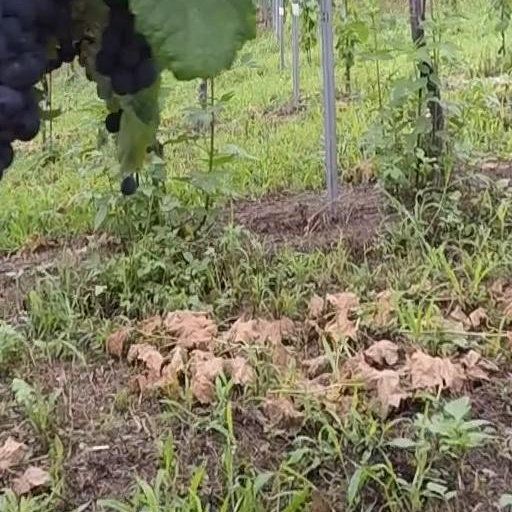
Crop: grape